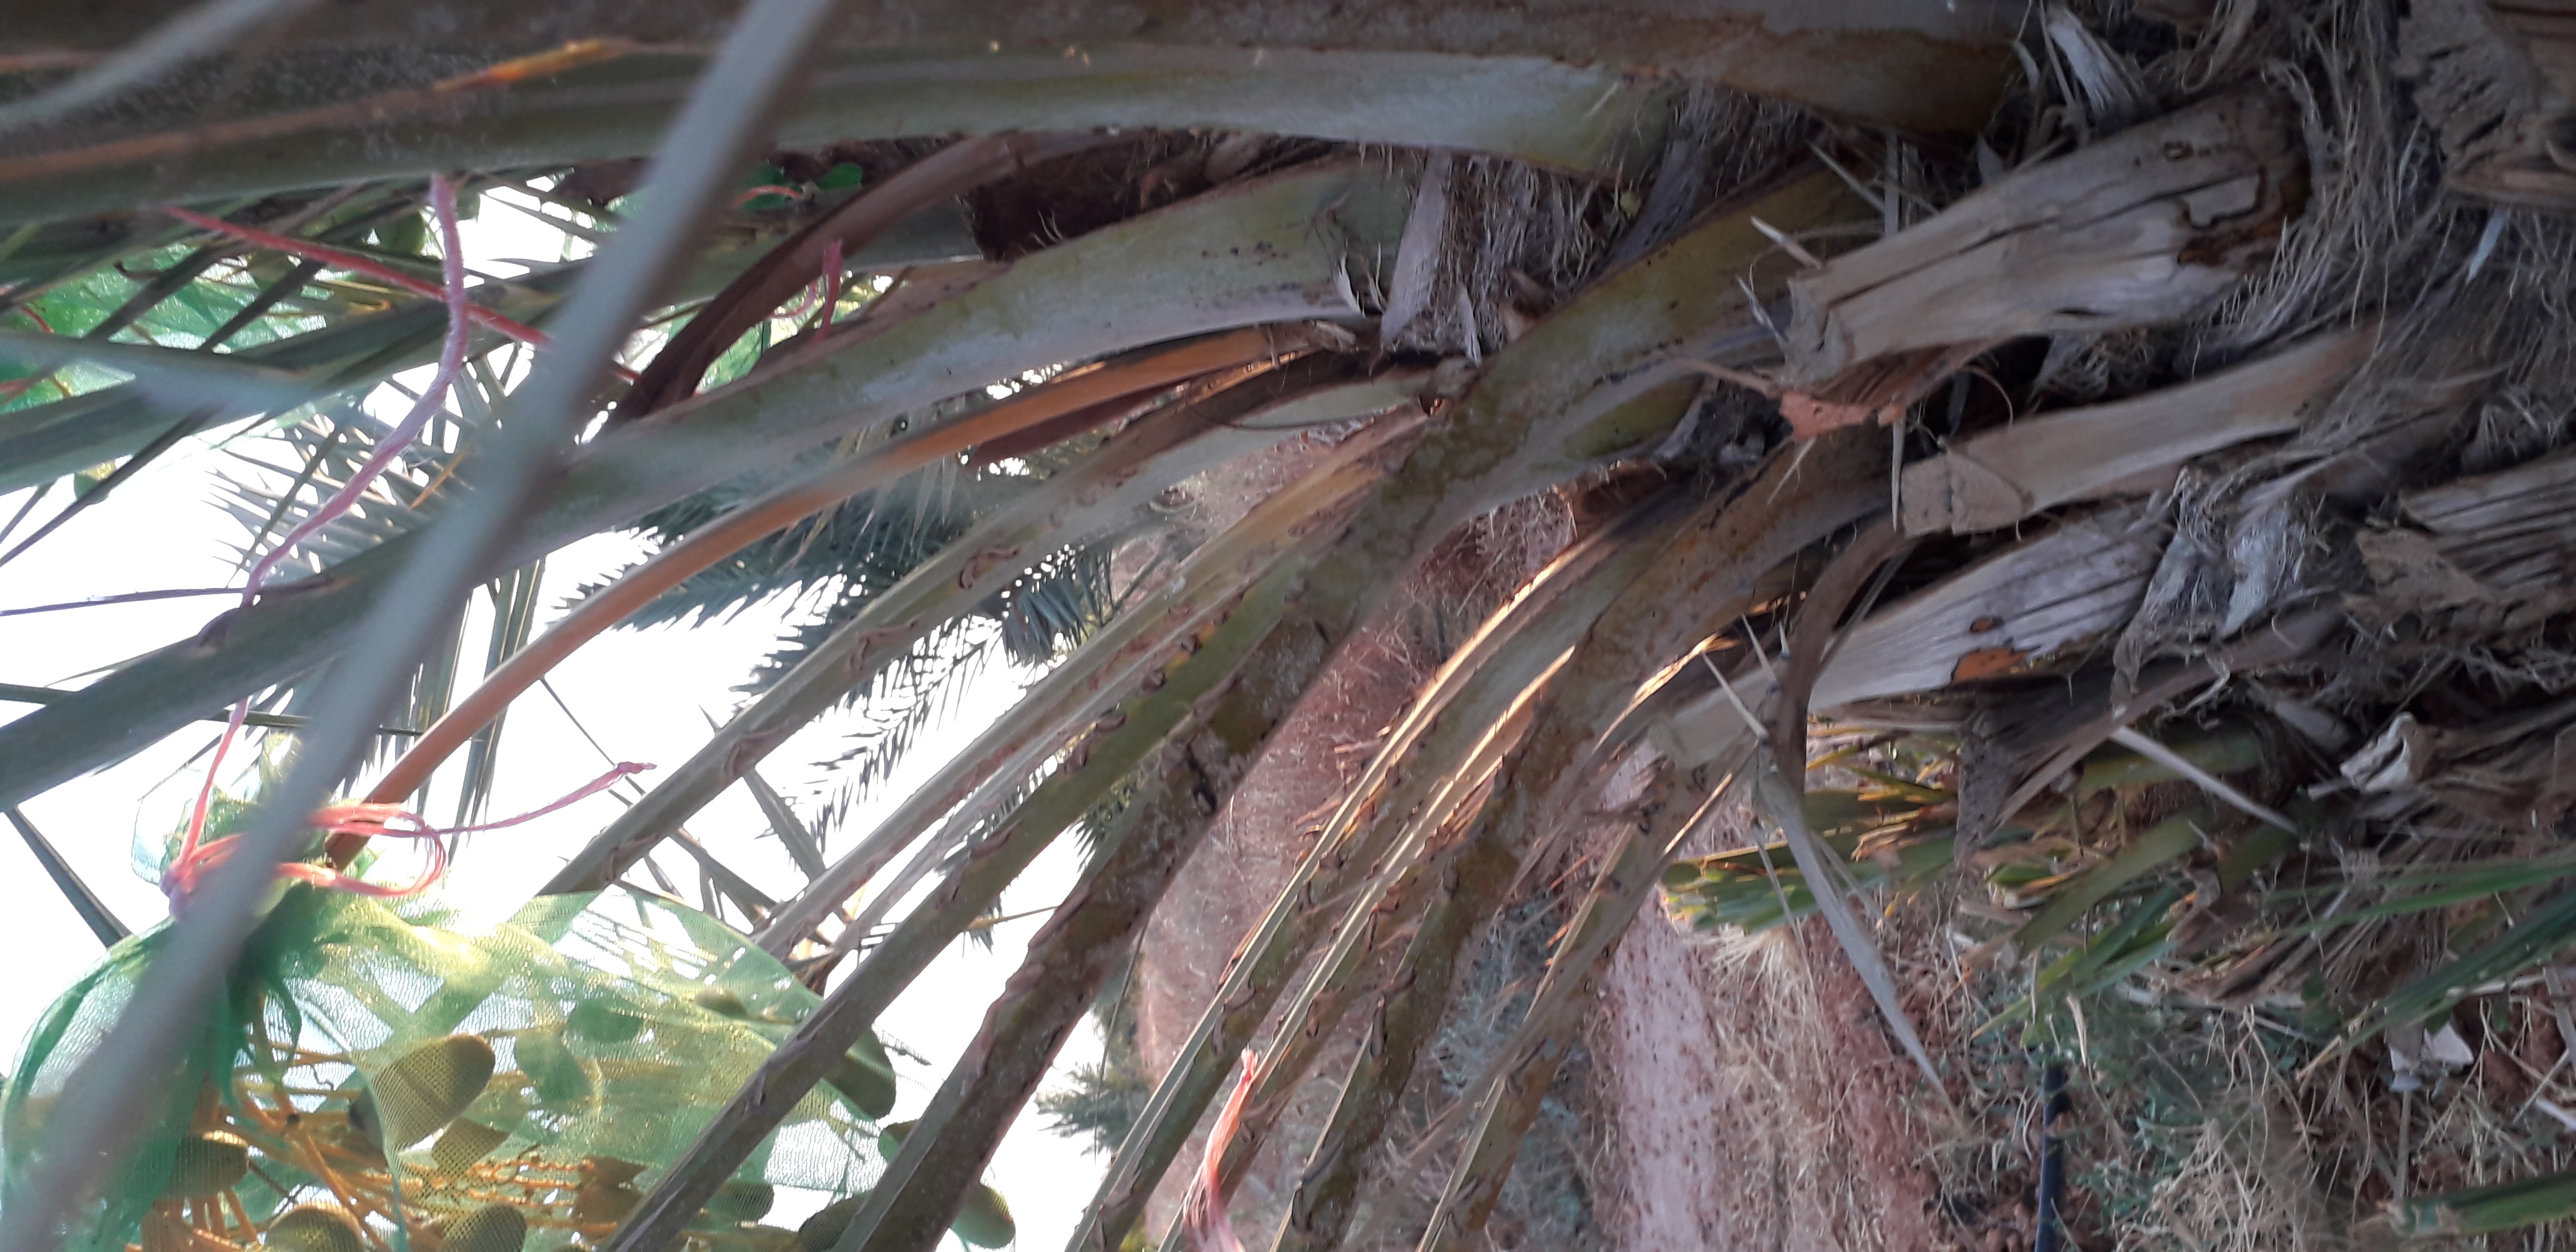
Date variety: Boumajhoul